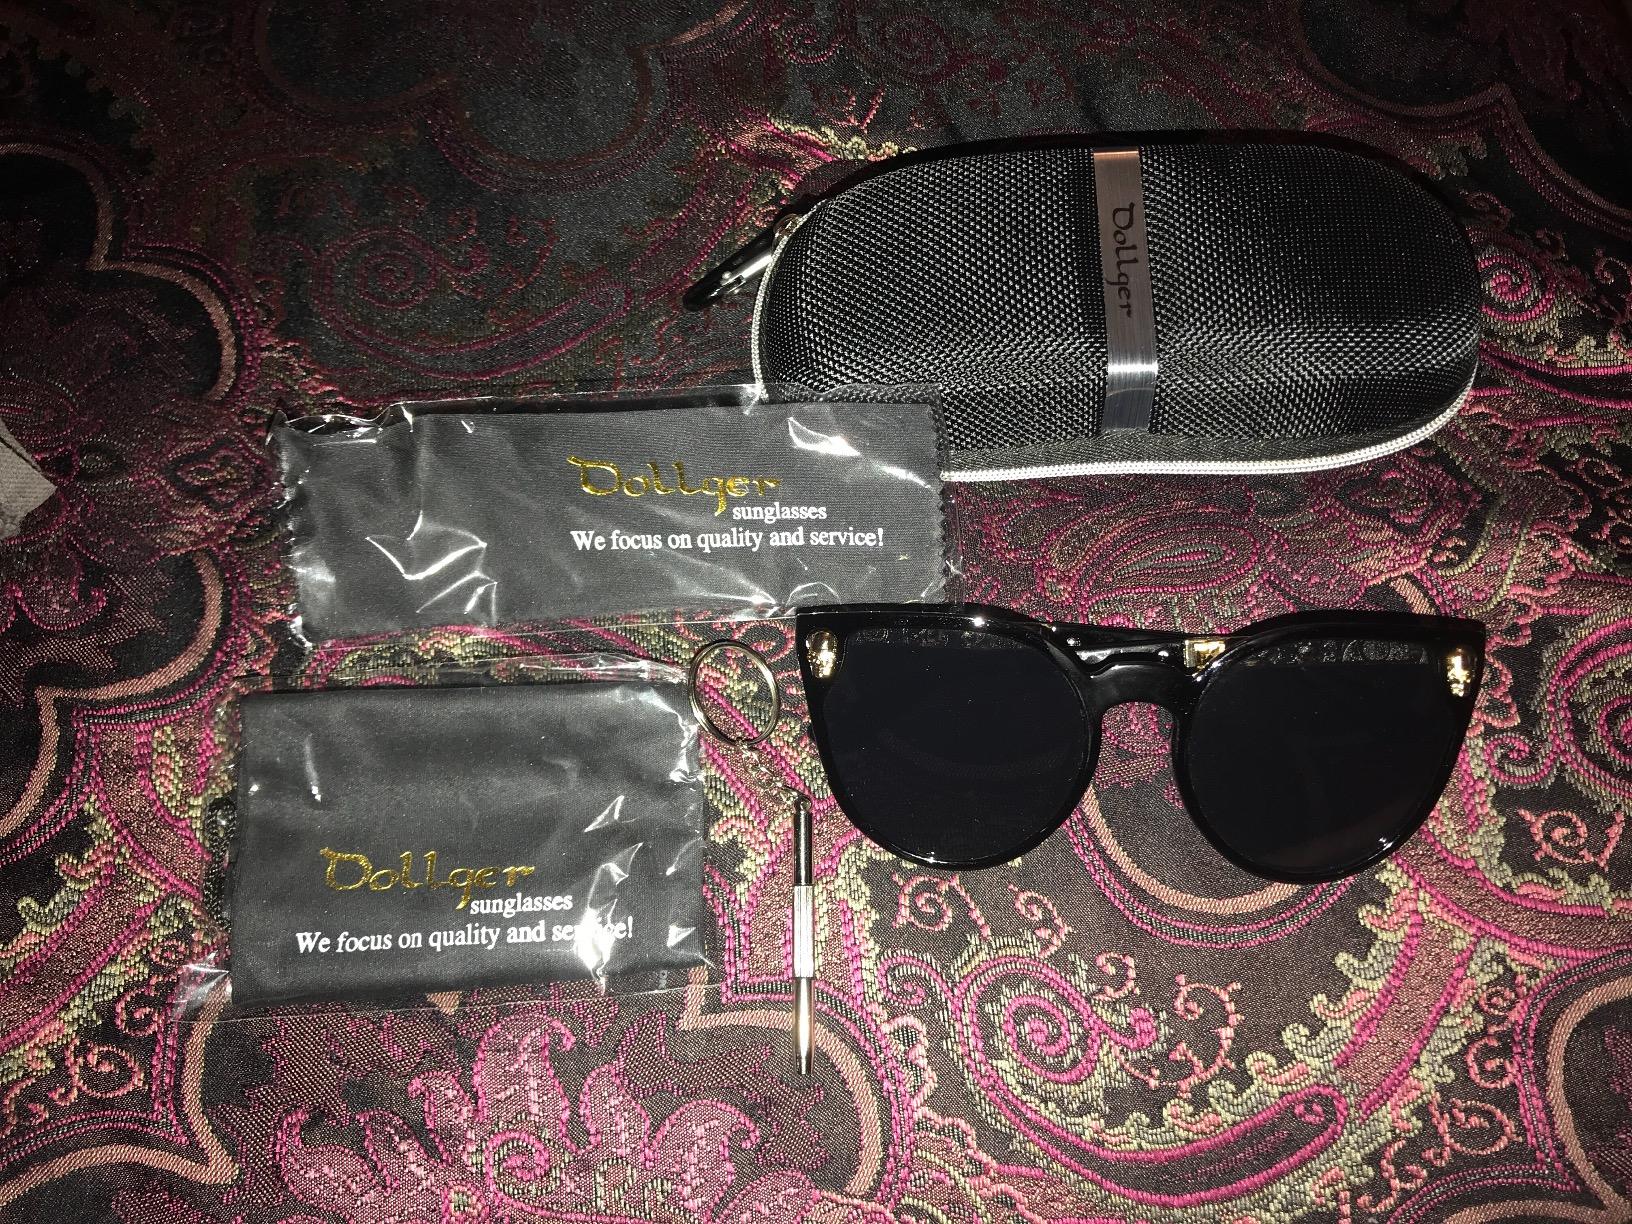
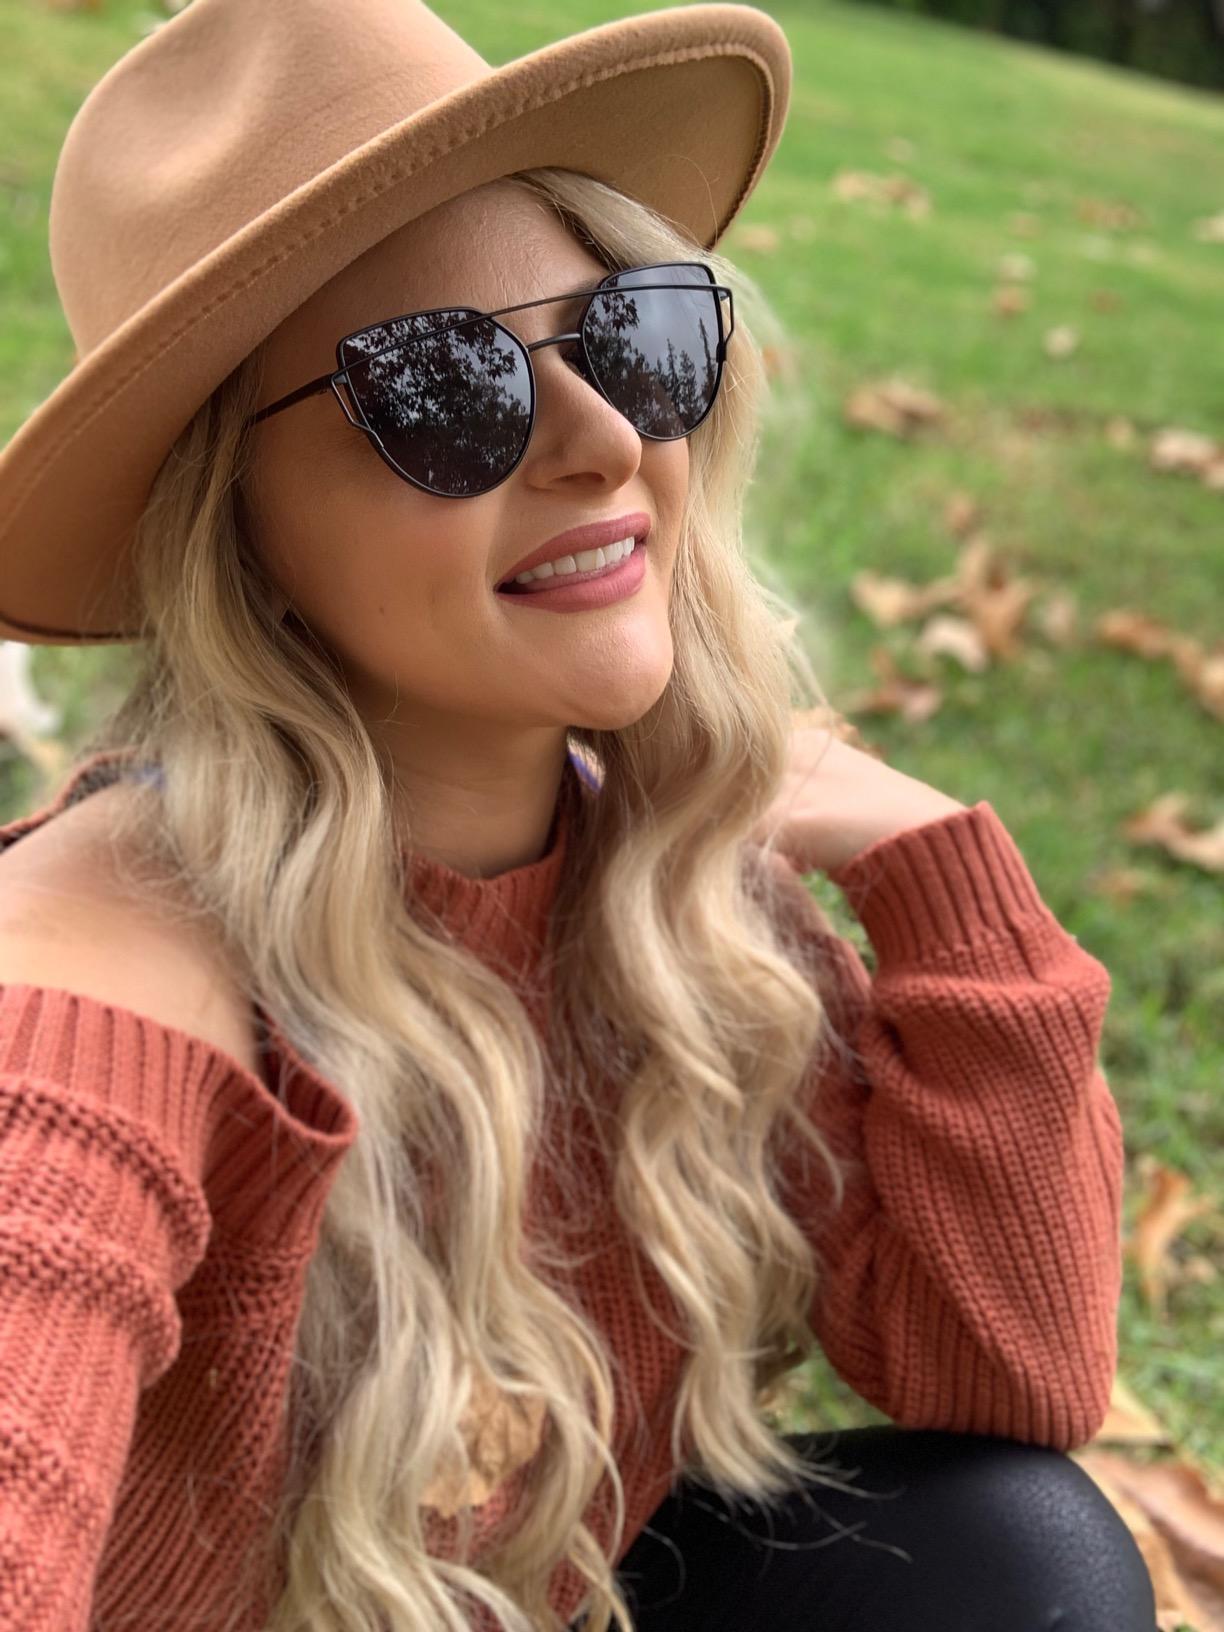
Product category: accessories_sunglasses
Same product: no